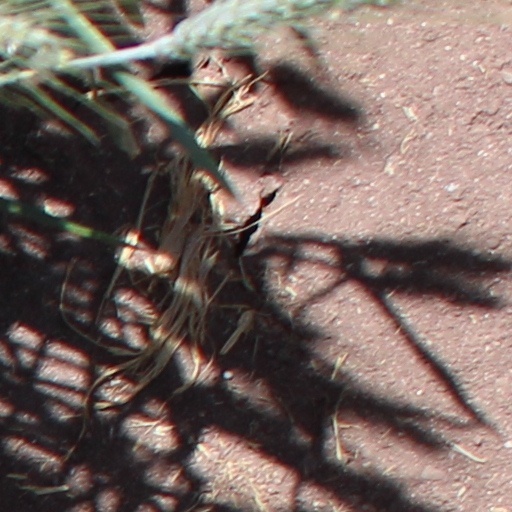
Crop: wheat